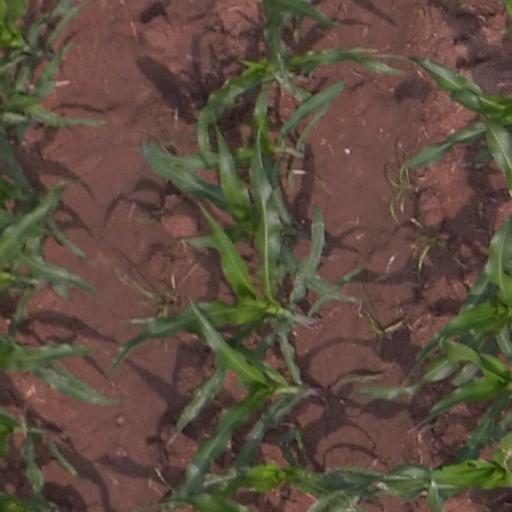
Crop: maize; corn